West Sussex Record Office

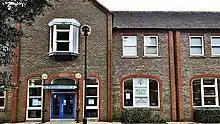
West Sussex County Record Office

The West Sussex Record Office at Orchard Street, Chichester, is the county record office for the county of West Sussex. It is run by West Sussex County Council.